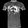
Label: T - shirt / top